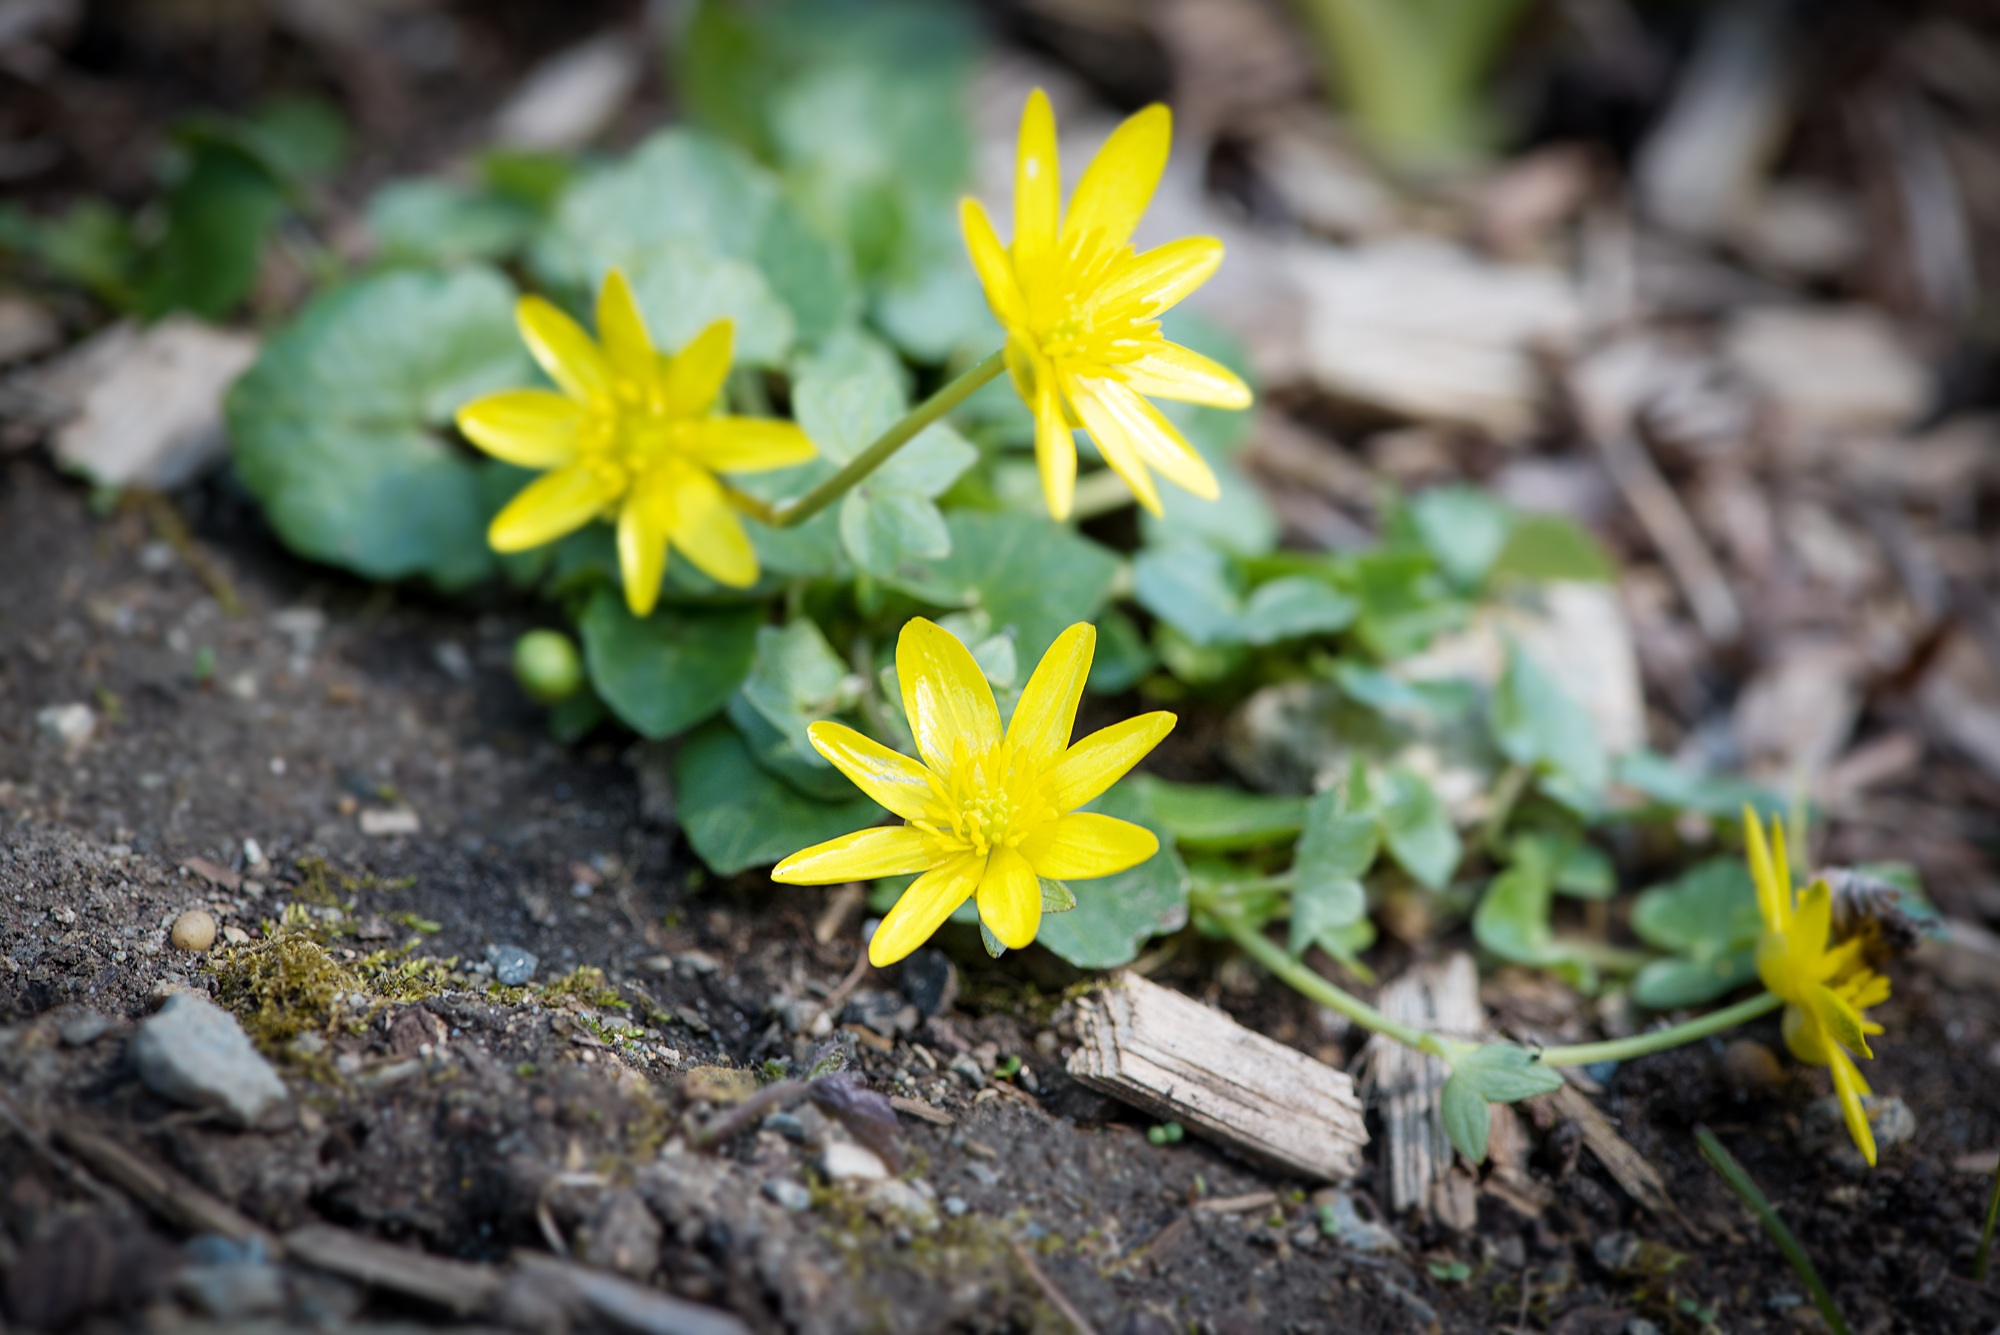
nature, blossom, plant, leaf, flower, bloom, spring, green, autumn, soil, botany, yellow, garden, close, flora, wildflower, woodland, early bloomer, spring flower, macro photography, ground cover, flowering plant, celandine, ranunculus ficaria, yellow spring flower, land plant, fawn lily